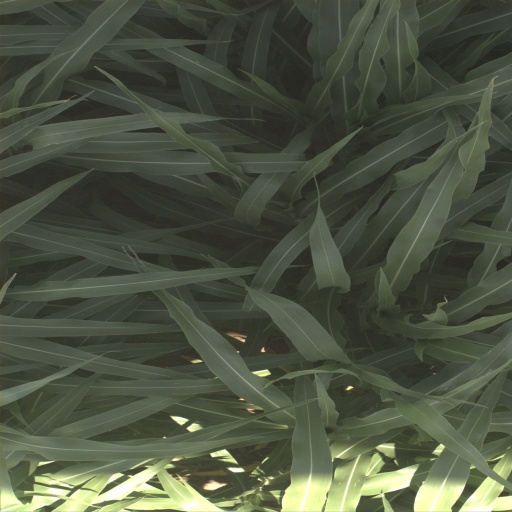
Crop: sorghum